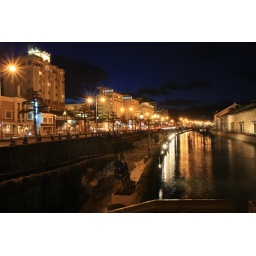
Jewellery box under the blue sky